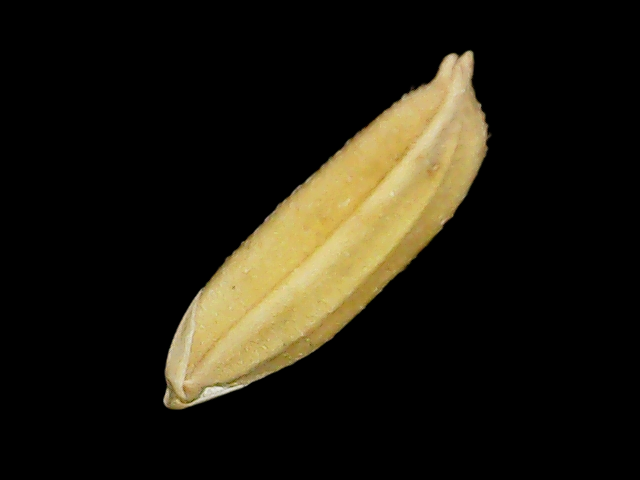
Rice variety: Binadhan24